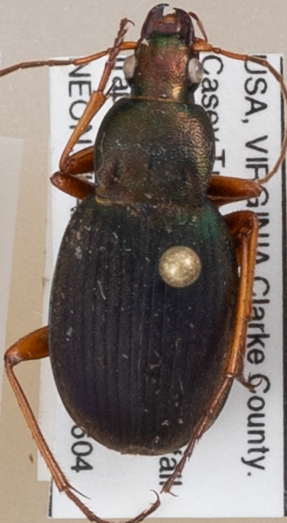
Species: Chlaenius aestivus
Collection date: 2019-06-04
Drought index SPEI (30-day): -0.9
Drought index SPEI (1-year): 2.09
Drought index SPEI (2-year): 2.09